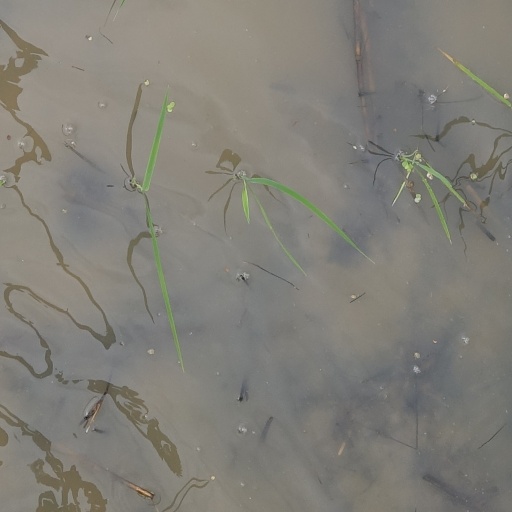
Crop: rice